Mikalojus Konstantinas Čiurlionis

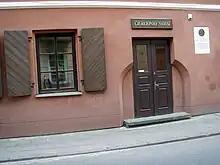
A house in Vilnius where Mikalojus Konstantinas Čiurlionis lived, which now hosts a museum of M. K. Čiurlionis

M. K. Čiurlionis studied in the Plungė Palace Orchestra School from 1889 to 1893. Here he played the flute, received his first orchestra uniform and musical theory basics. He would often travel with the orchestra to play concerts in Rietavas, Palanga, Riga. He had a close relationship with M. Ogiński, who granted him a scholarship which allowed the composer to study in Warsaw.